Nidum

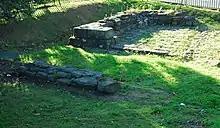
Remains of the south-east gate entrance to the Roman fort at Nidum

Nidum (or NIDVM) is a Roman fort found in Cwrt Herbert near the town of Neath, in Wales. An Auxiliary fort first built in around 74AD from earth banks and wooden structures, it underwent a reduction in size from 3.3 to 2.3 hectares (8 to 6 acres) soon afterwards. It may have been garrisoned by perhaps 500 Auxiliary troops. It was abandoned in around 125AD, but re-occupied around 140AD when it was rebuilt in stone. However it was only occupied until 170AD, with 100 years of disuse before a final period in use from AD 275 and 320.